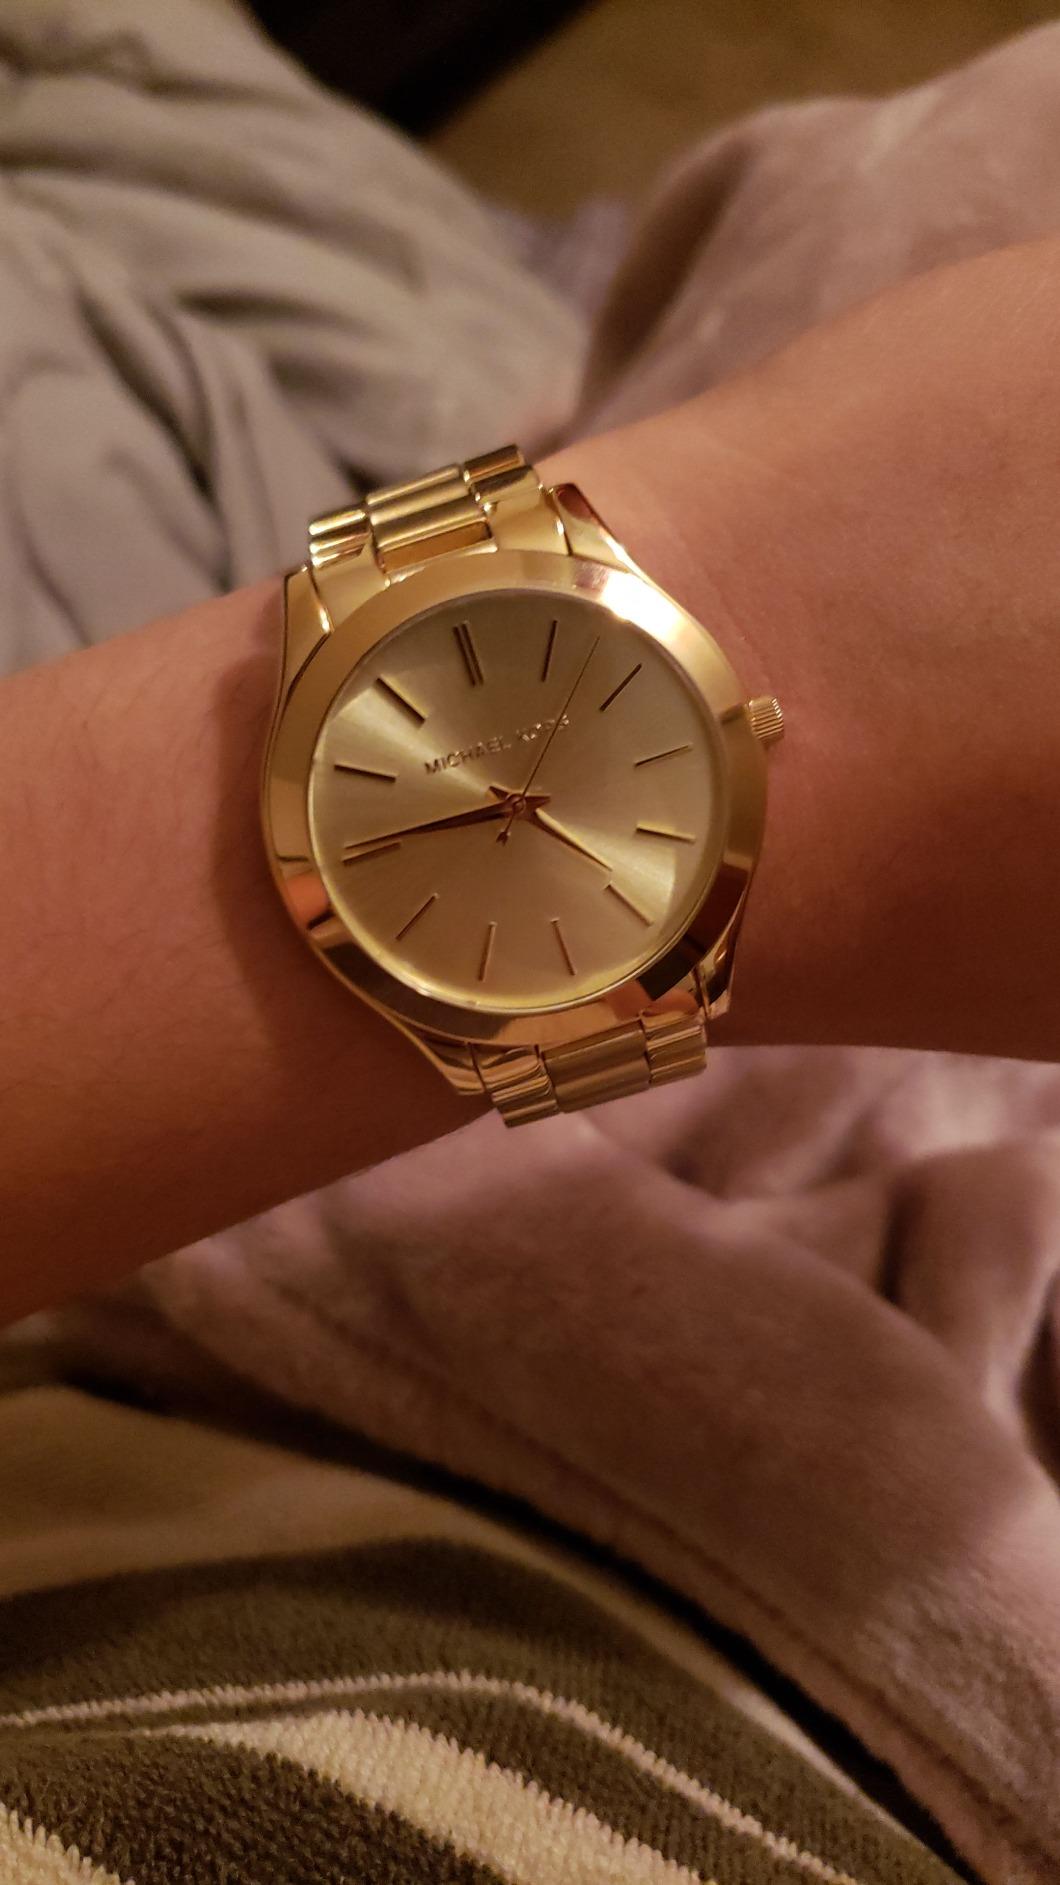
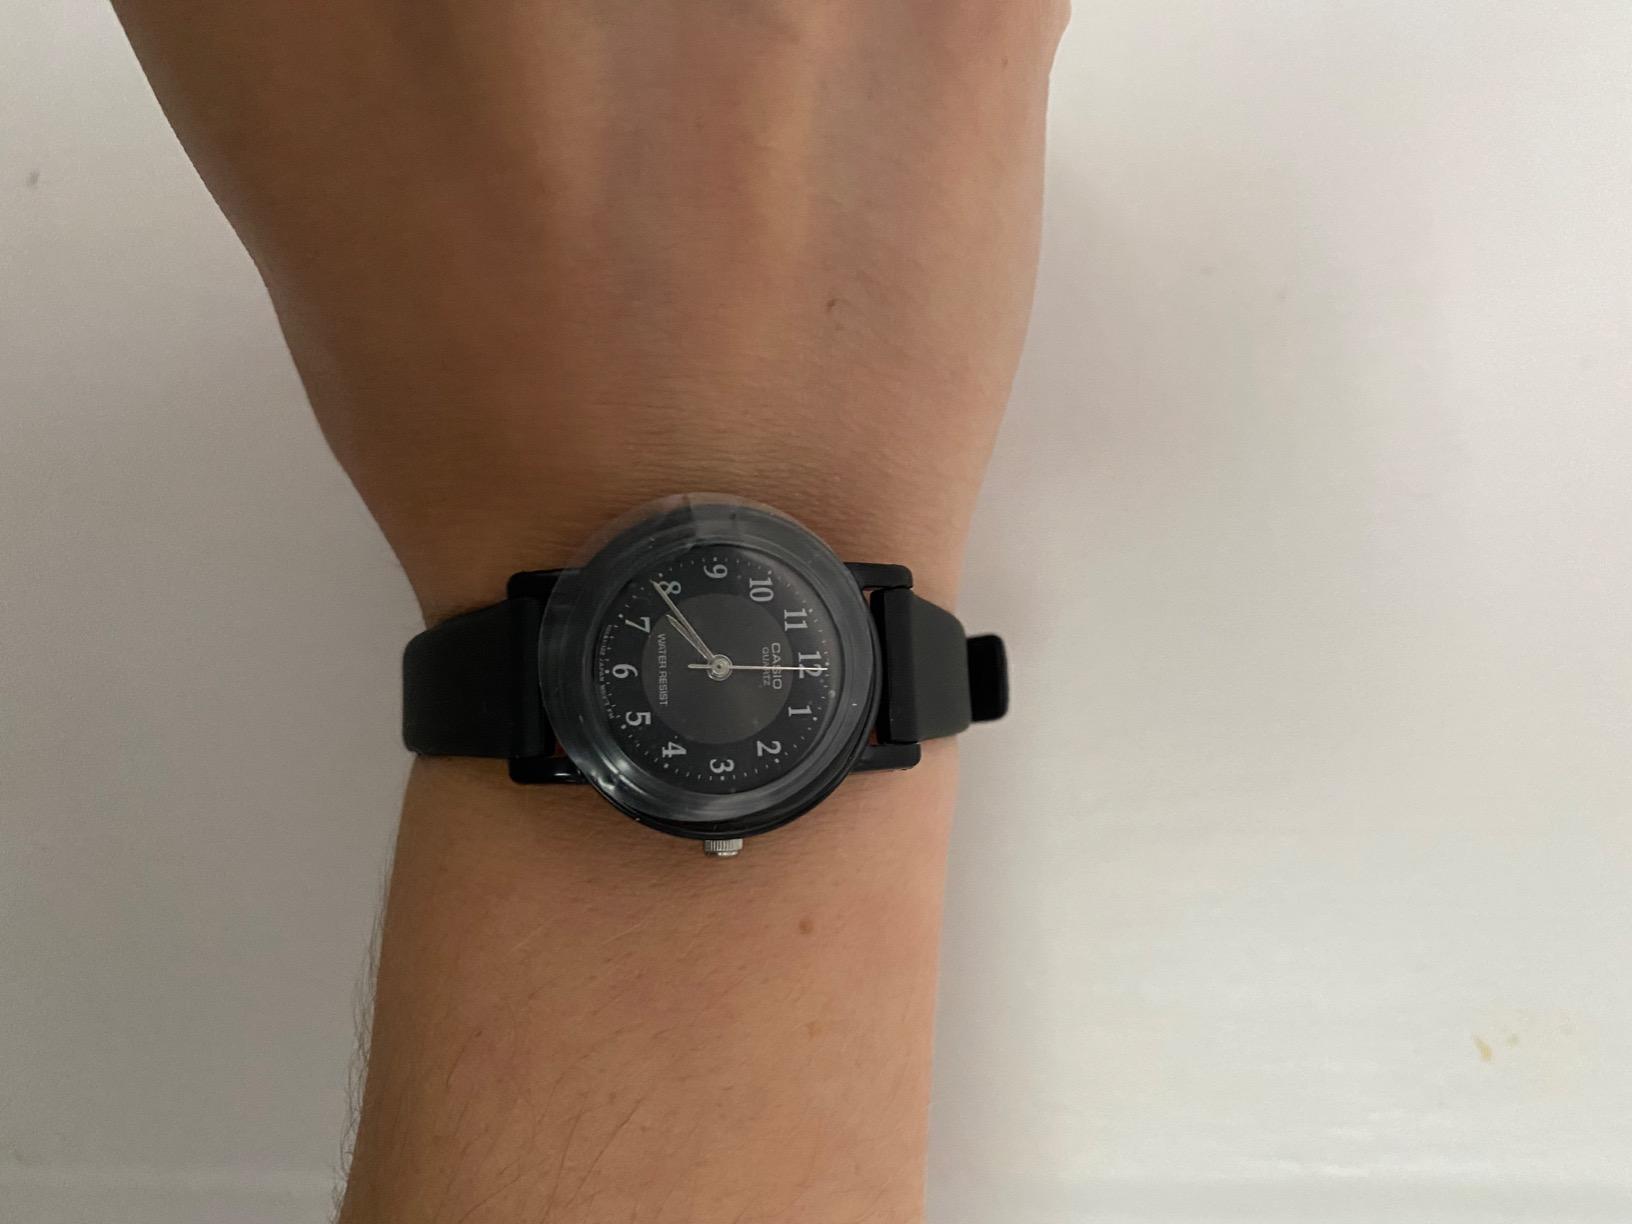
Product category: accessories_watch
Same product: no